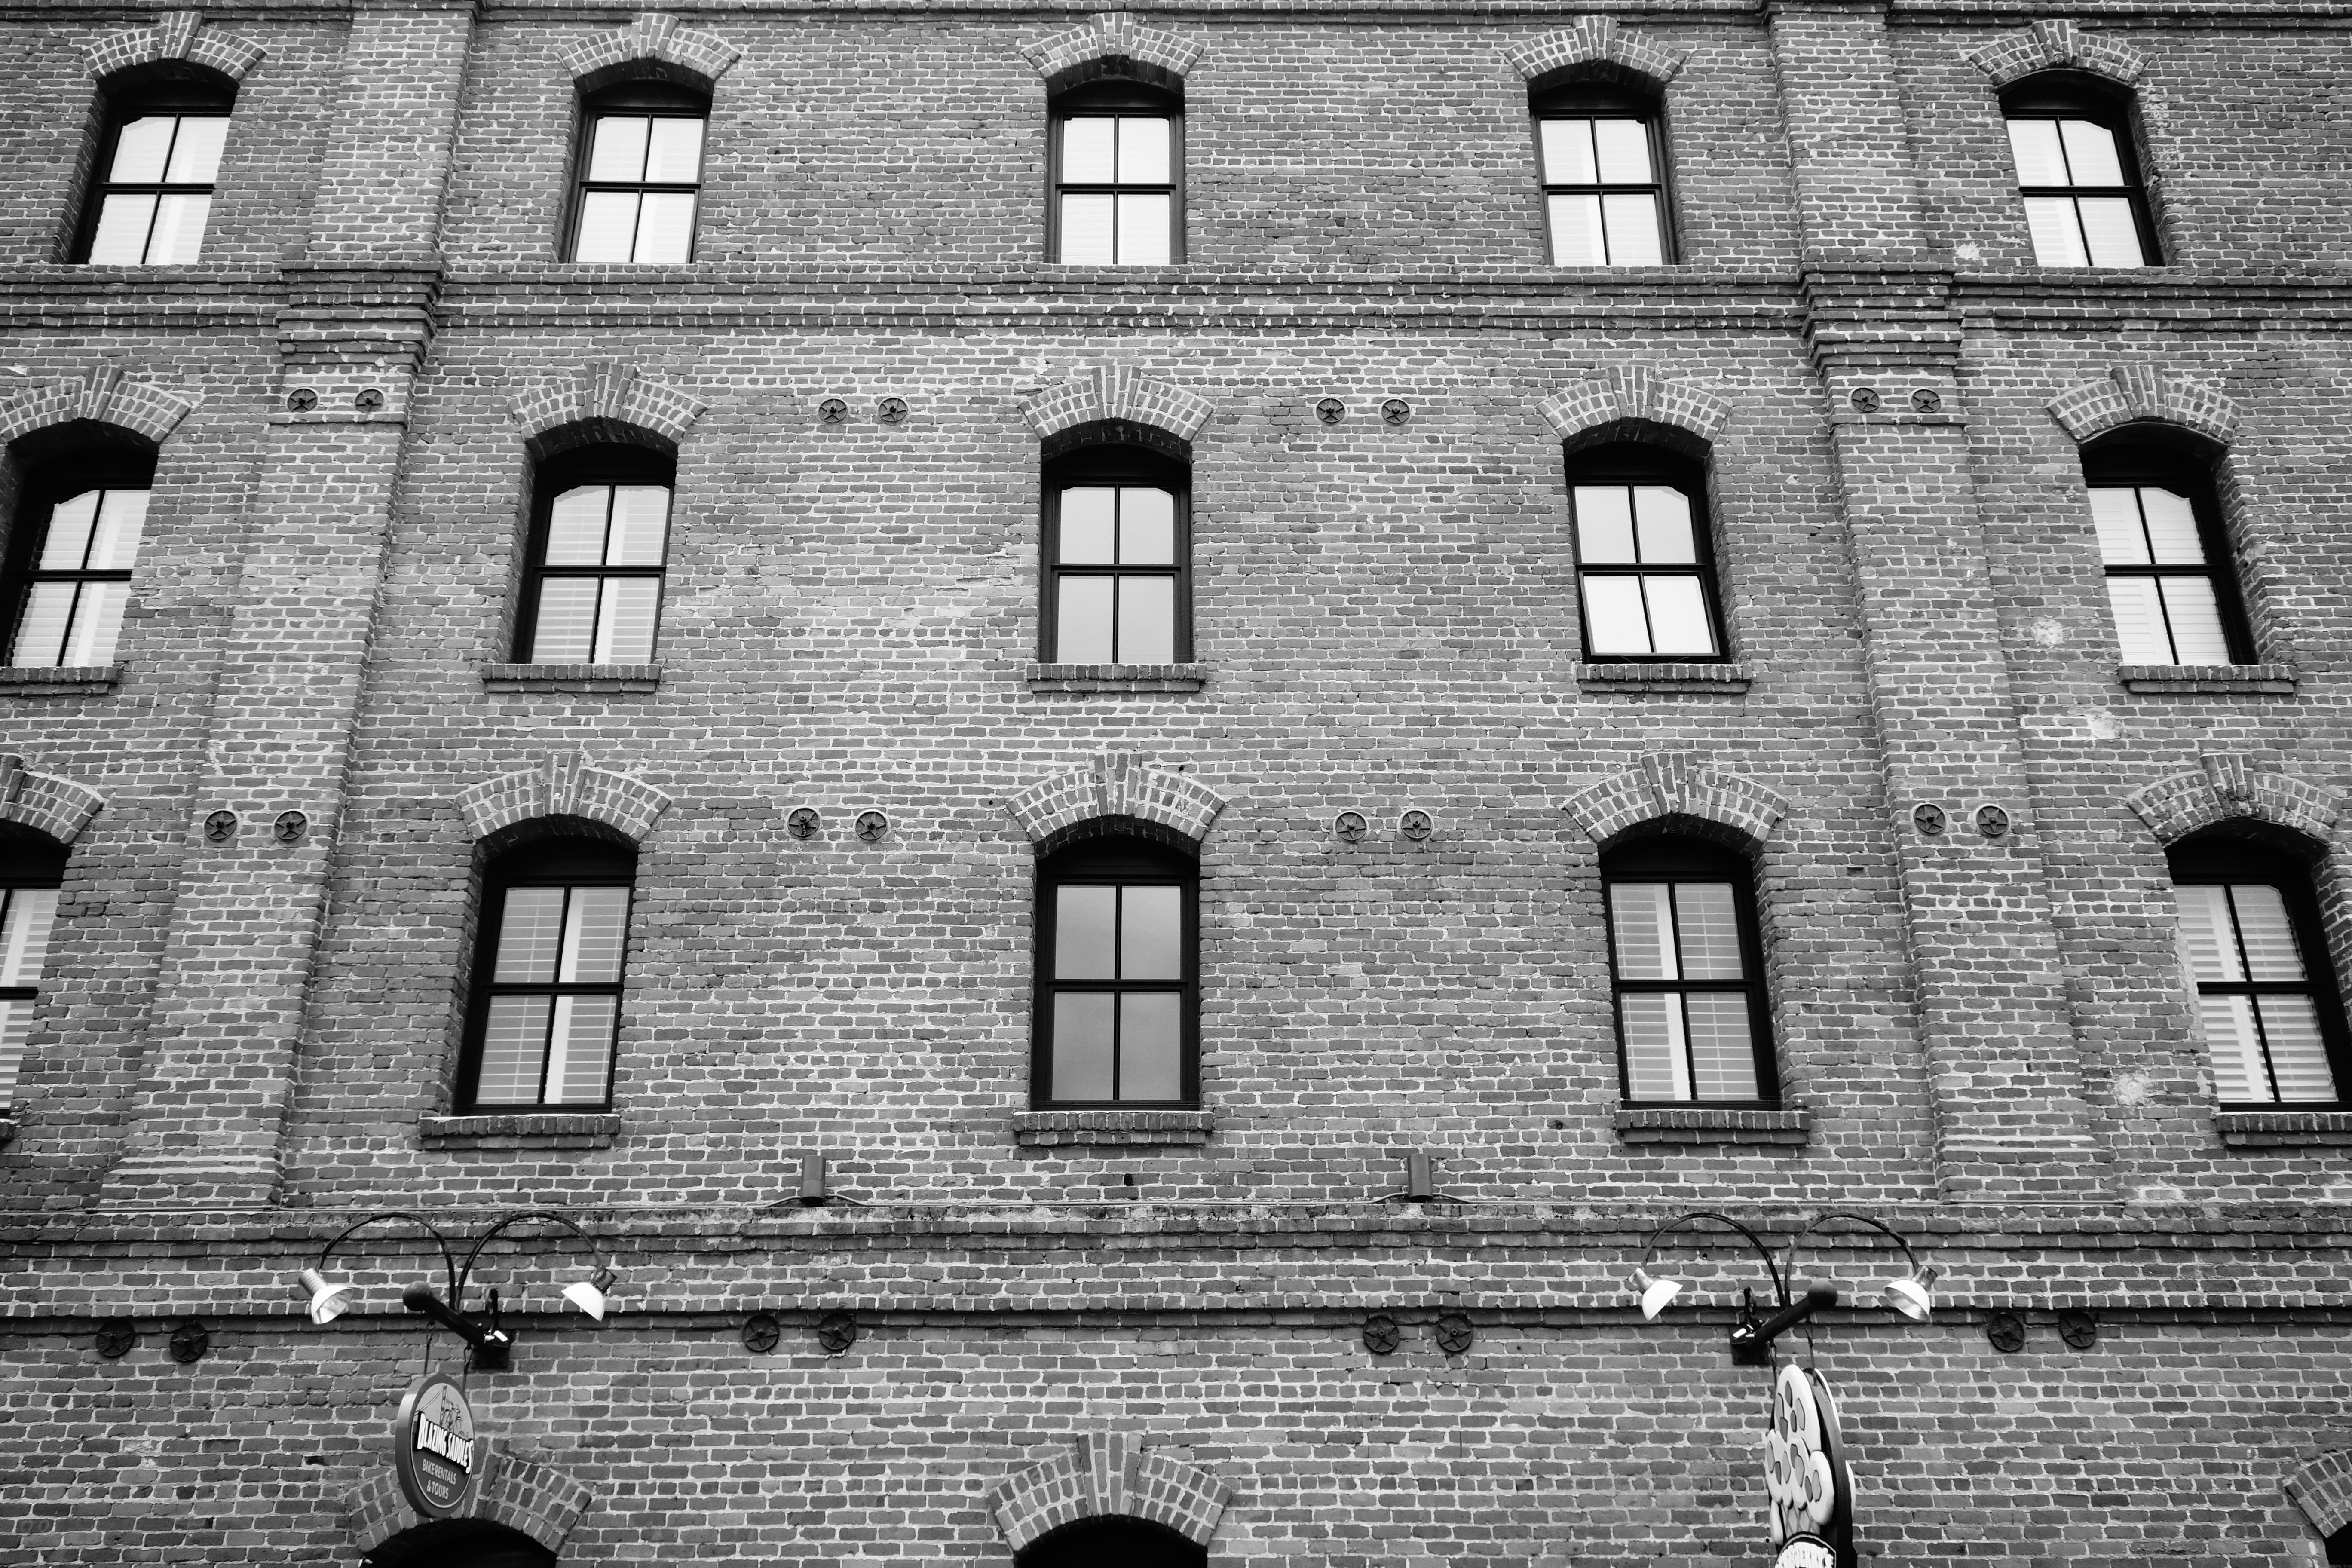
black and white, architecture, white, photography, house, window, building, wall, facade, black, monochrome, brick, symmetry, shape, urban area, monochrome photography